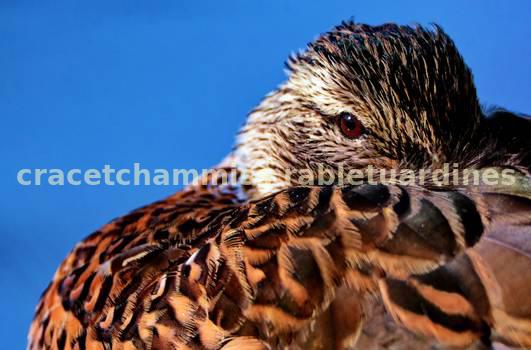
Label: Watermark